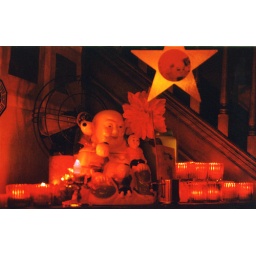
This is atop a cabinet that was in my entryway, stairs in the background. The cat was scared of this.